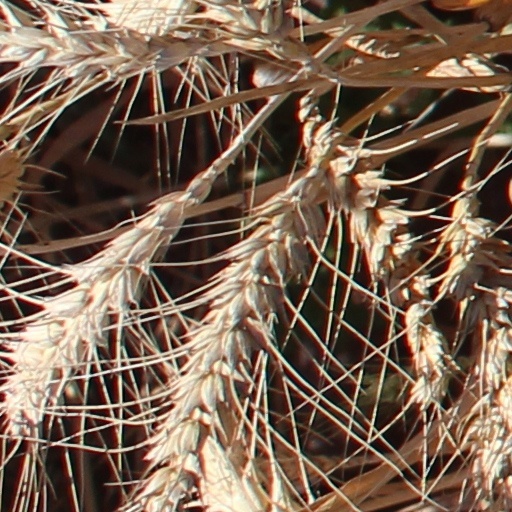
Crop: wheat